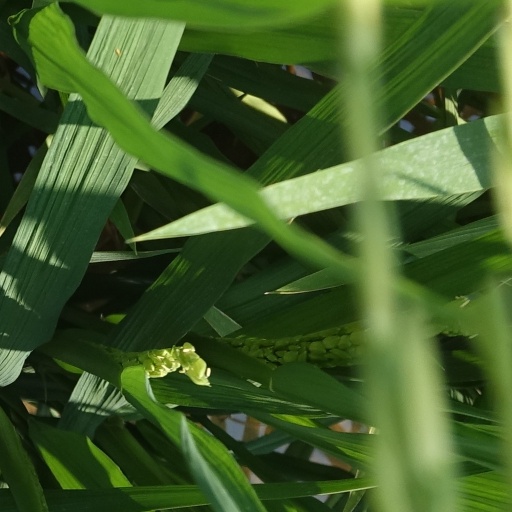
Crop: rice